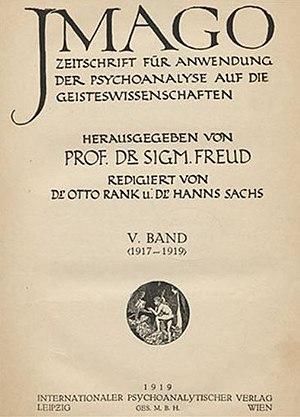
Imago, selon son sous-titre « revue de psychanalyse appliquée aux sciences de l'esprit », est l'une des deux premières revues de psychanalyse.
L'inquiétante étrangeté est le titre, souvent traduit ainsi en français, d'un essai de Sigmund Freud paru en 1919.
La psychanalyse appliquée désigne l'application de la théorie et de la clinique psychanalytiques à d'autres domaines de connaissance et des « sciences de l'esprit »: art et littérature, mais aussi domaines scientifiques, éducation, ethnologie et anthropologie, notamment.